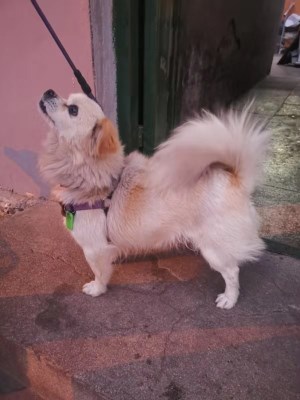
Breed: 3336-n000121-chinese_rural_dog